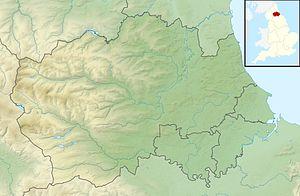
Mickle Fell est un sommet du Royaume-Uni culminant à 788 mètres d'altitude dans la chaîne des Pennines, dans le comté de Durham, dont il constitue le point culminant, en Angleterre. Il fait partie d'une zone d'entraînement militaire, ce qui en restreint fortement l'accès malgré la présence d'une épave de bombardier ayant attiré la curiosité de passionnés. Il est également inclus dans plusieurs aires protégées.
Le château de Durham est un château normand datant du XIᵉ siècle et situé à Durham dans le comté de Durham au Royaume-Uni, dans le Nord de l'Angleterre. Il est bâti sur une colline au-dessus de la rivière Wear, en face de la cathédrale de Durham.